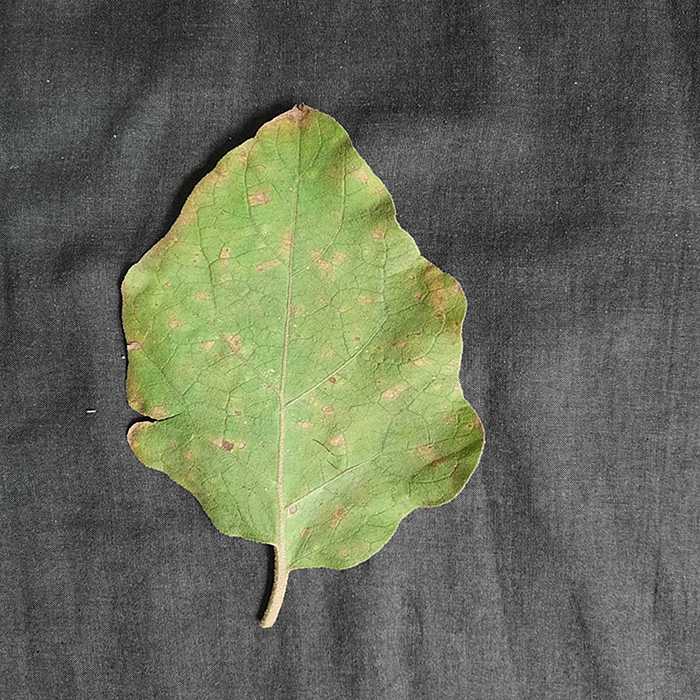
Plant: Eggplant
Label: Eggplant Cercopora leaf spot